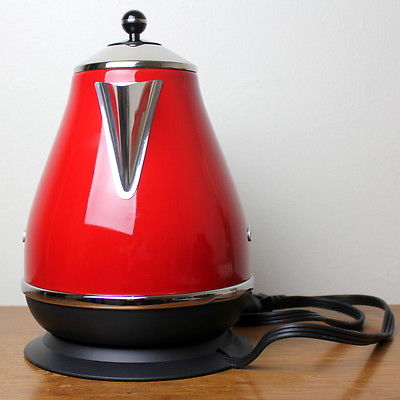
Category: kettle